Lawrence Grossberg

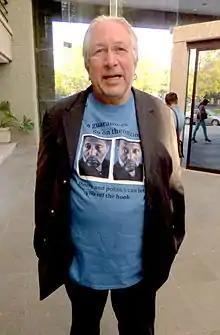
Grossberg in 2014

Lawrence Grossberg is an American scholar of cultural studies and theories of culture. He helped introduce and define cultural studies—an interdisciplinary intellectual study of the intersections of culture and power through practices of contextuality, complexity, and contingency—into the United States. His theoretical works attempt to bring together the constructionisms of Stuart Hall, Martin Heidegger, Michel Foucault, and Gilles Deleuze and Felix Guattari.